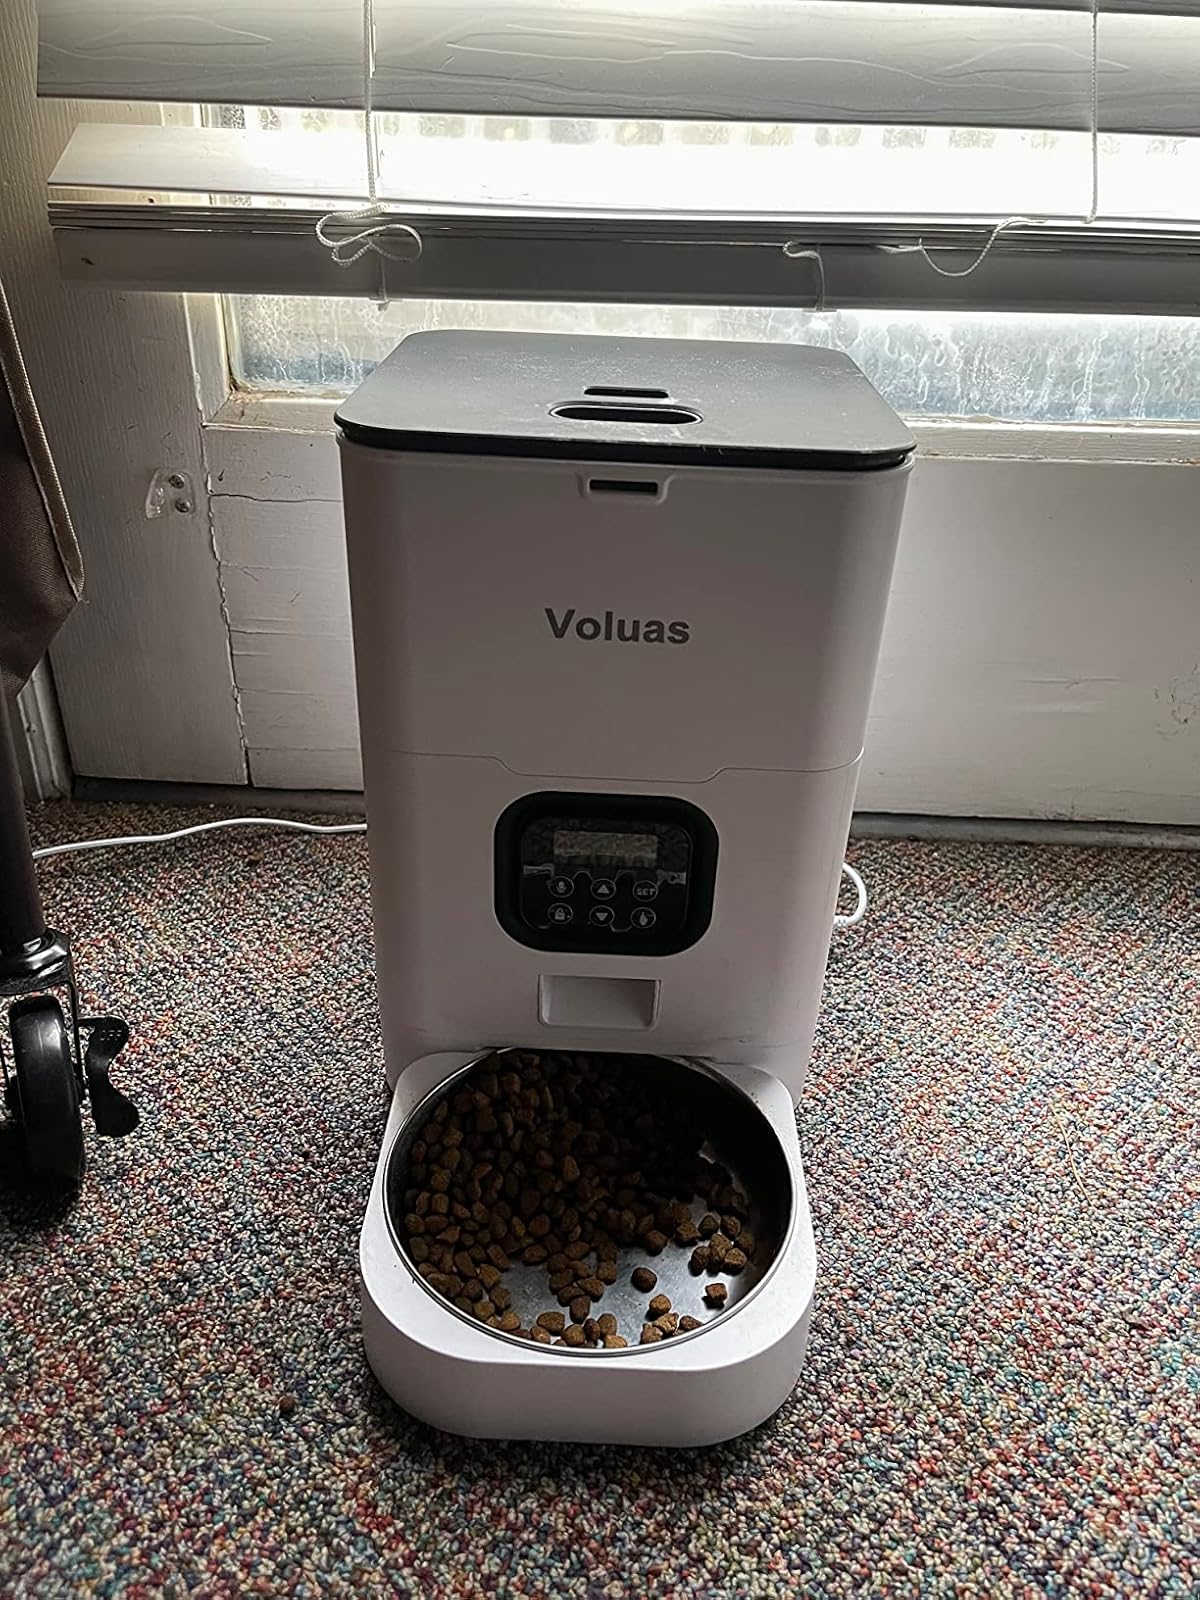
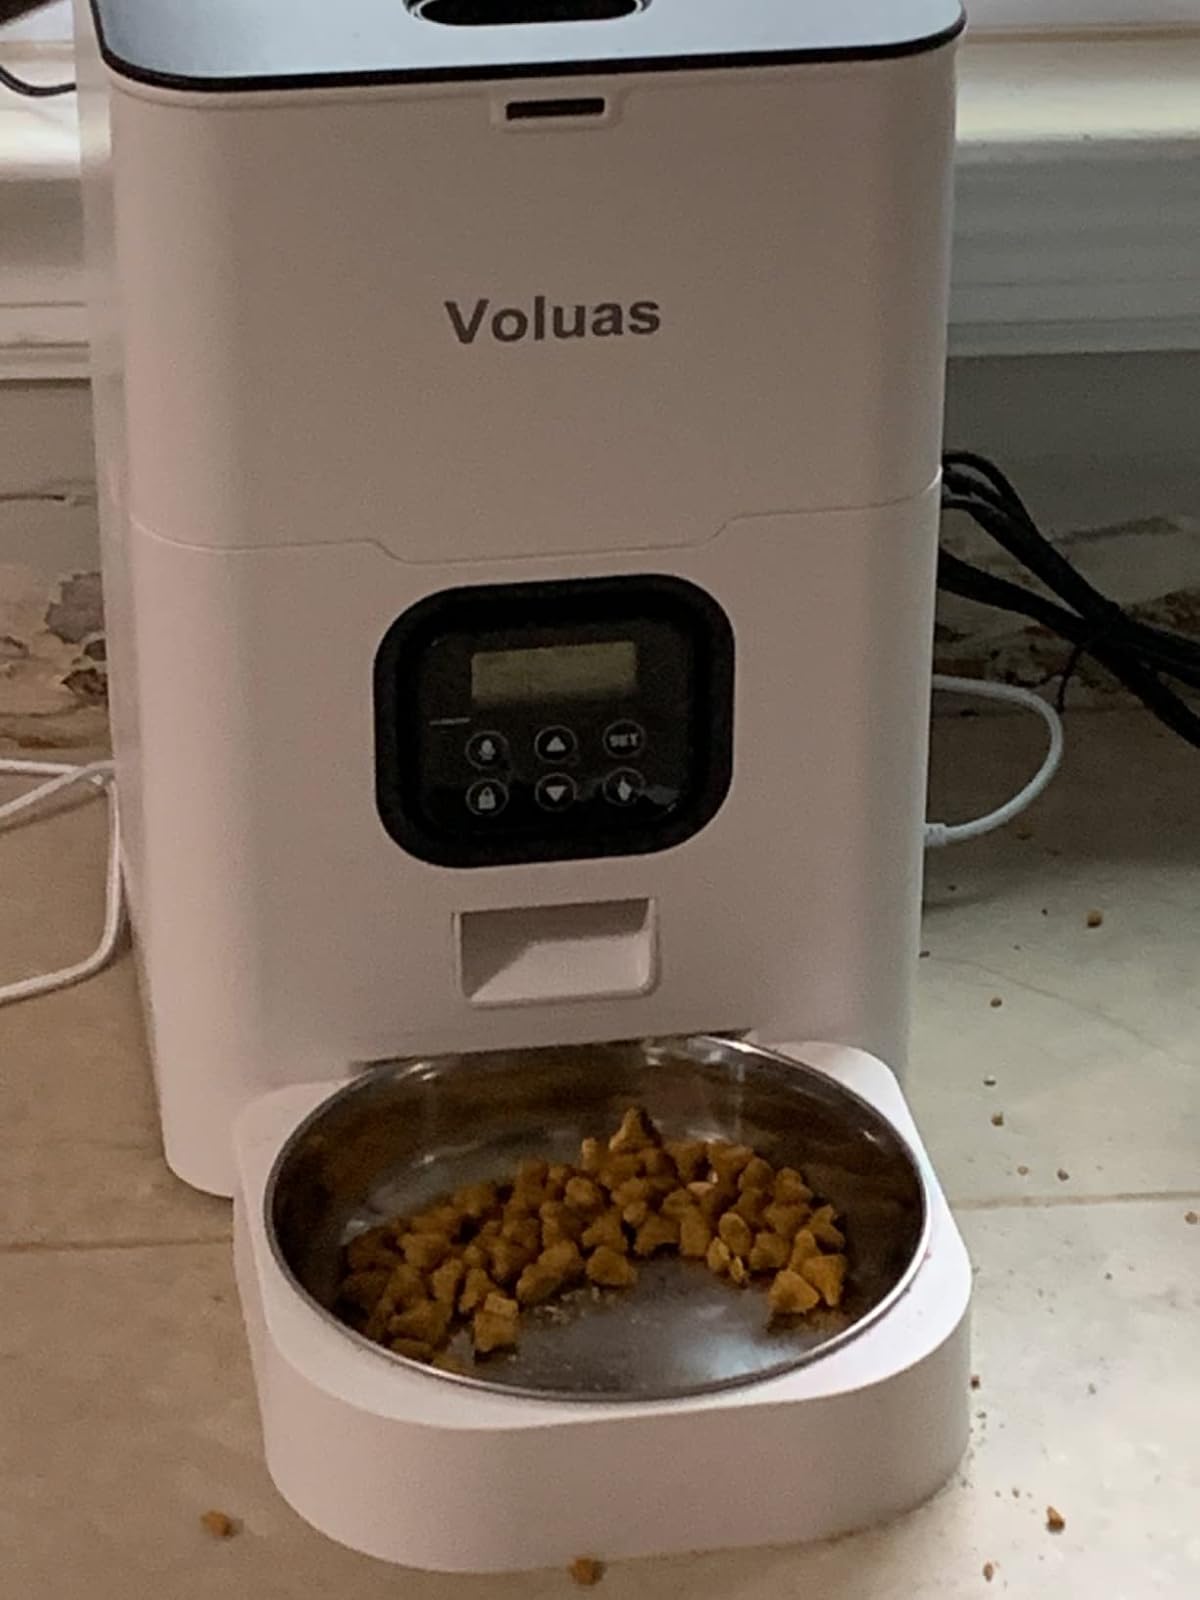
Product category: items_feeder
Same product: yes